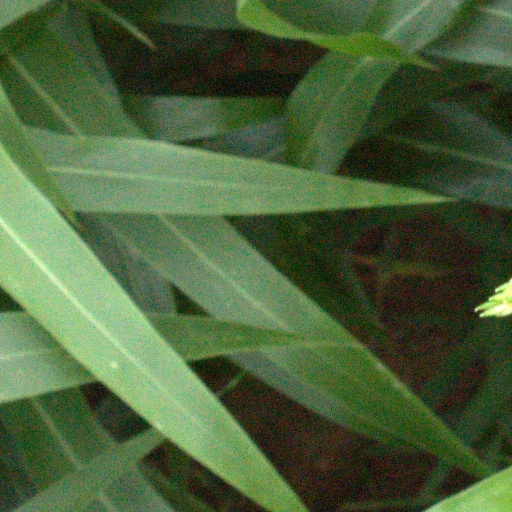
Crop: sorghum